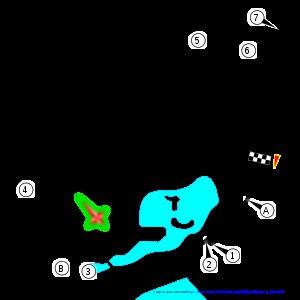
Le circuit urbain de Long Beach est un circuit automobile temporaire tracé dans les rues de la ville de Long Beach. Situé en bord de mer, au sud de Los Angeles, il accueille une fois par an le Grand Prix de Long Beach.